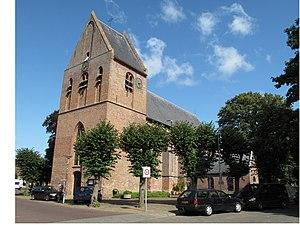
Terwolde est un village situé dans la commune néerlandaise de Voorst, dans la province de Gueldre. En 2009, le village comptait environ 1 900 habitants.